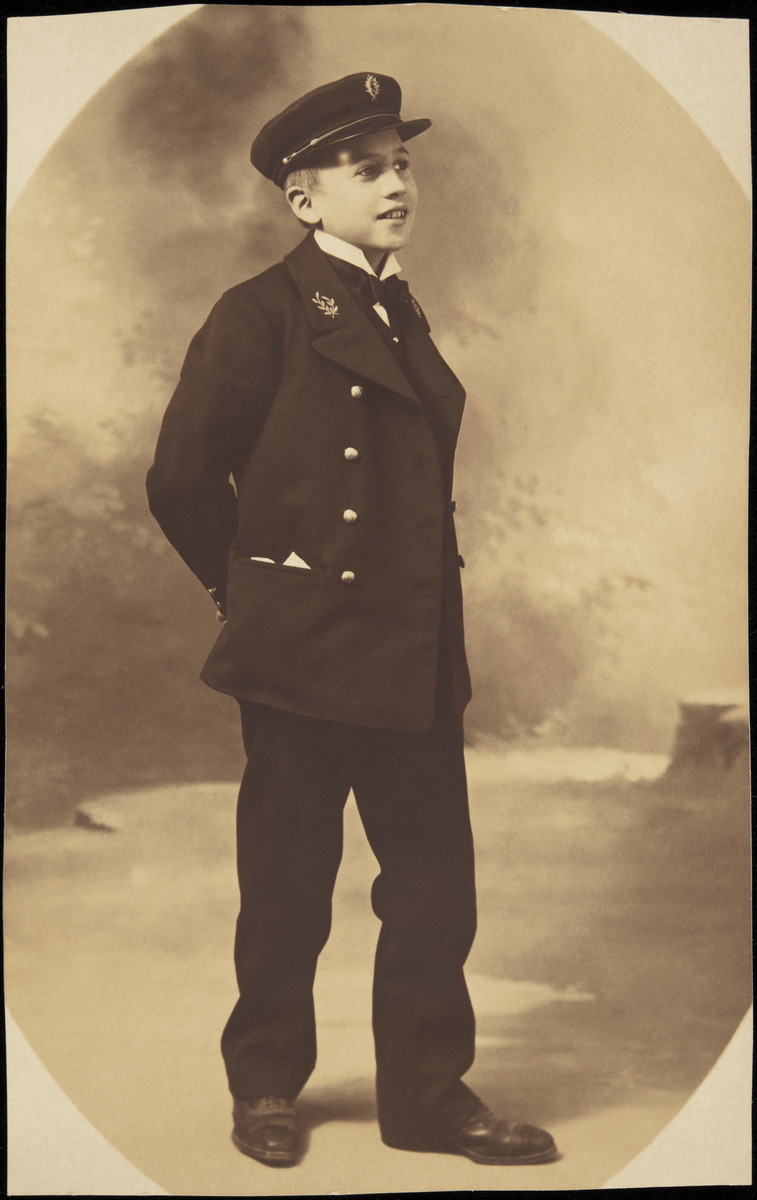
Nizzan lukiolainen Constantin Grünberg (s
sisällön kuvaus: Nizzan lukiolainen Constantin Grünberg (s. 1891) univormussaan noin 14-vuotiaana. Grünberg kävi Lycee de Cannes -lukiota asuessaan Nizzassa. mustavalkoinen
Ajankohta: kuvausaika 1905 n
Aiheet: Grünberg, Constantin, pojat, lukiolaiset, univormut